The World (film)

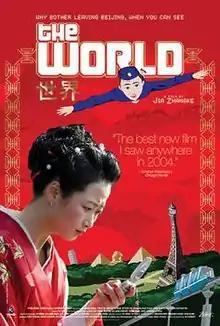
Film poster

The World ("Chinese: 世界; pinyin: Shìjiè") is a 2004 Chinese film written and directed by Jia Zhangke, starring Zhao Tao and Cheng Taishen. It was his first film shot outside his hometown of Shanxi Province, and also the first of his works to be granted official production approval by the Chinese government.